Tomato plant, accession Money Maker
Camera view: horizontal (90 deg, fisheye); turntable rotation: 210 degrees
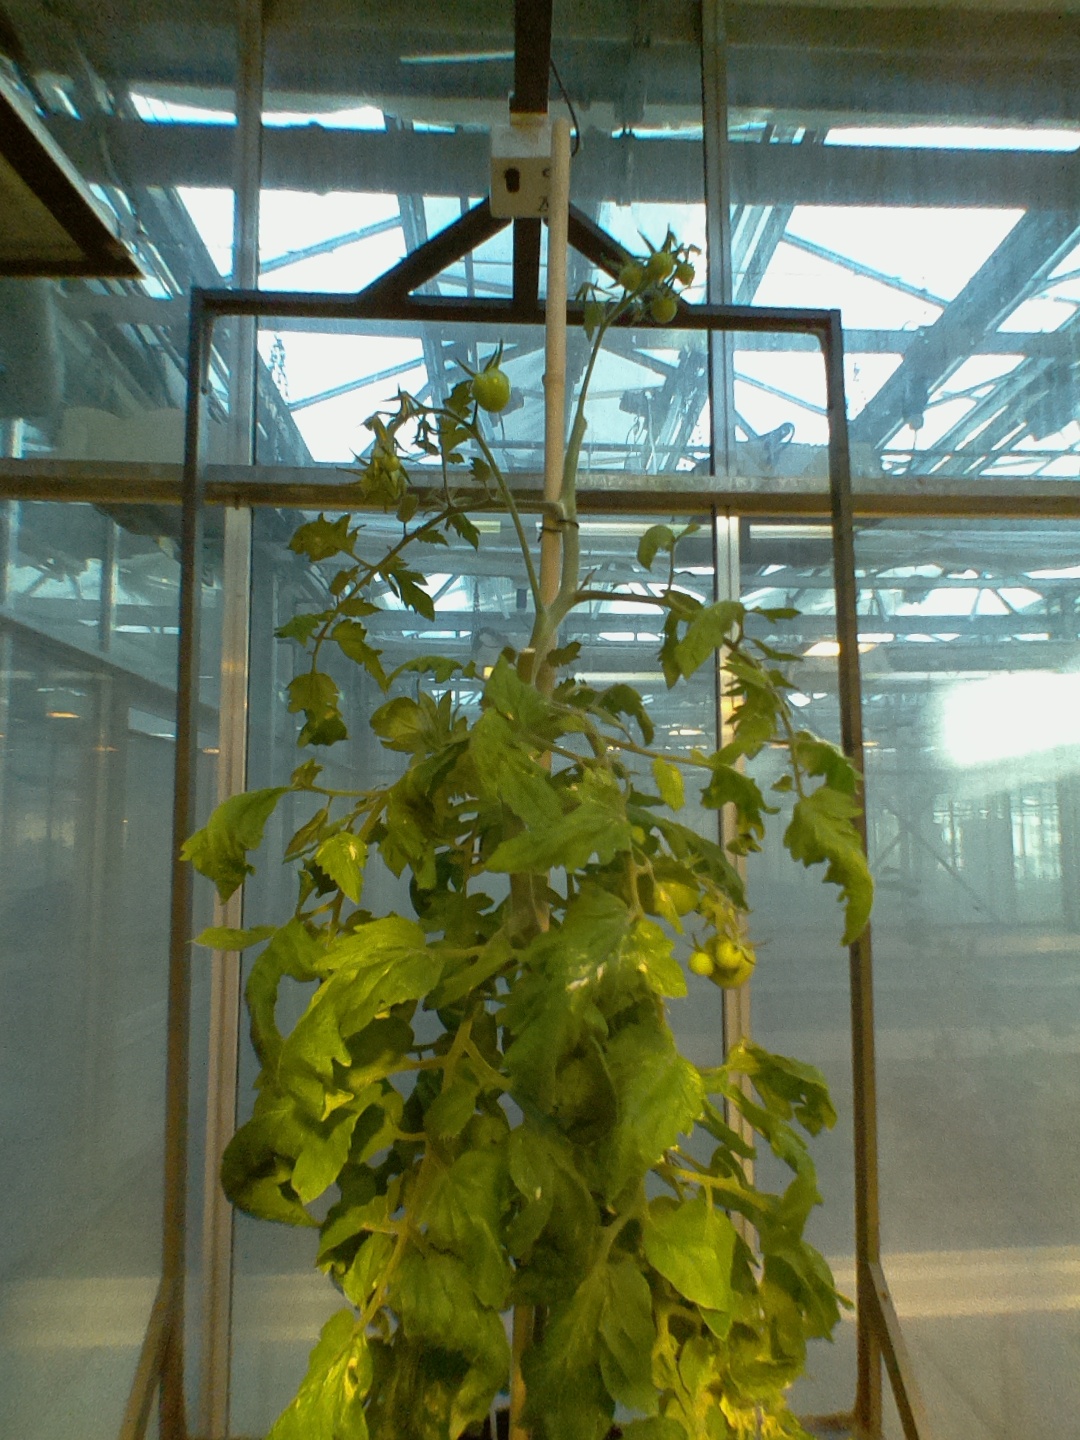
BBCH growth stage 78: 80% -90% of final fruit size